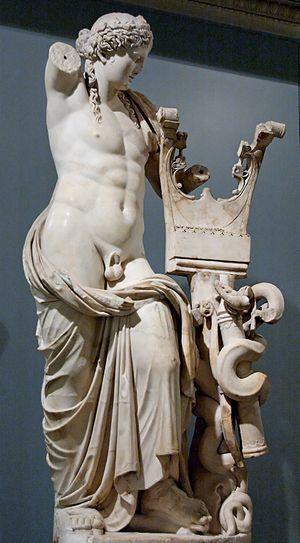
Apollon citharède (à la lyre). Marbre, œuvre romaine, IIe siècle ap. J.-C., influence de la statuaire hellénistique du IIe siècle av. J.-C. Provenance
L'Apollon de Cyrène est une sculpture grecque de grande taille représentant le dieu Apollon, conservée au British Museum à Londres.
Robert Murdoch Smith est un archéologue et diplomate britannique.
Cyrène était une ville de Cyrénaïque, la plus ancienne et la plus importante des cinq colonies grecques de la région, où étaient déjà établis les Libyens anciens. Elle a donné le nom de Cyrénaïque à sa région, qu'elle a souvent dominé entre le VIIᵉ siècle av. J.-C. et le Vᵉ siècle apr. J.-C. Le vaste site archéologique actuel comprend trois secteurs principaux : la ville et ses faubourgs, comprenant le Sanctuaire d'Apollon, les nécropoles autour de la ville et la campagne, qui présente de nombreux vestiges d'exploitations agricoles, de villages, de sanctuaires et de monuments funéraires.